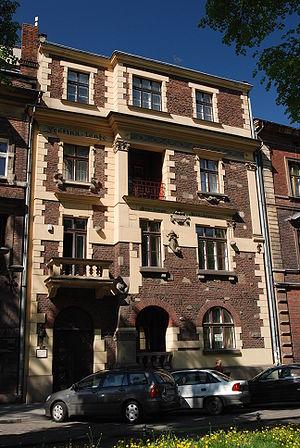
Teodor Talowski, né le 23 mars 1857 à Zasów, mort le 1ᵉʳ mai 1910 à Lemberg, est un architecte polonais, considéré comme l'un des plus importants architectes polonais de la charnière du XIXᵉ et XXᵉ siècles.